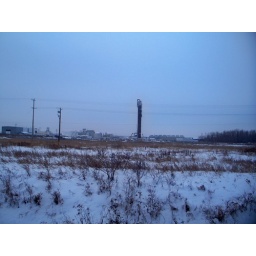
abandoned tower at plant in edmonton